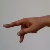
The image shows a hand gesture representing the letter 'P' in Indian Sign Language.